Definition of terrorism

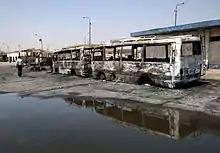
The Baghdad bus station was the scene of a triple car bombing in August 2005 that killed 43 people.

After surveying the various academic definitions of terrorism, Rhyl Vallis and others (2004) concluded that: